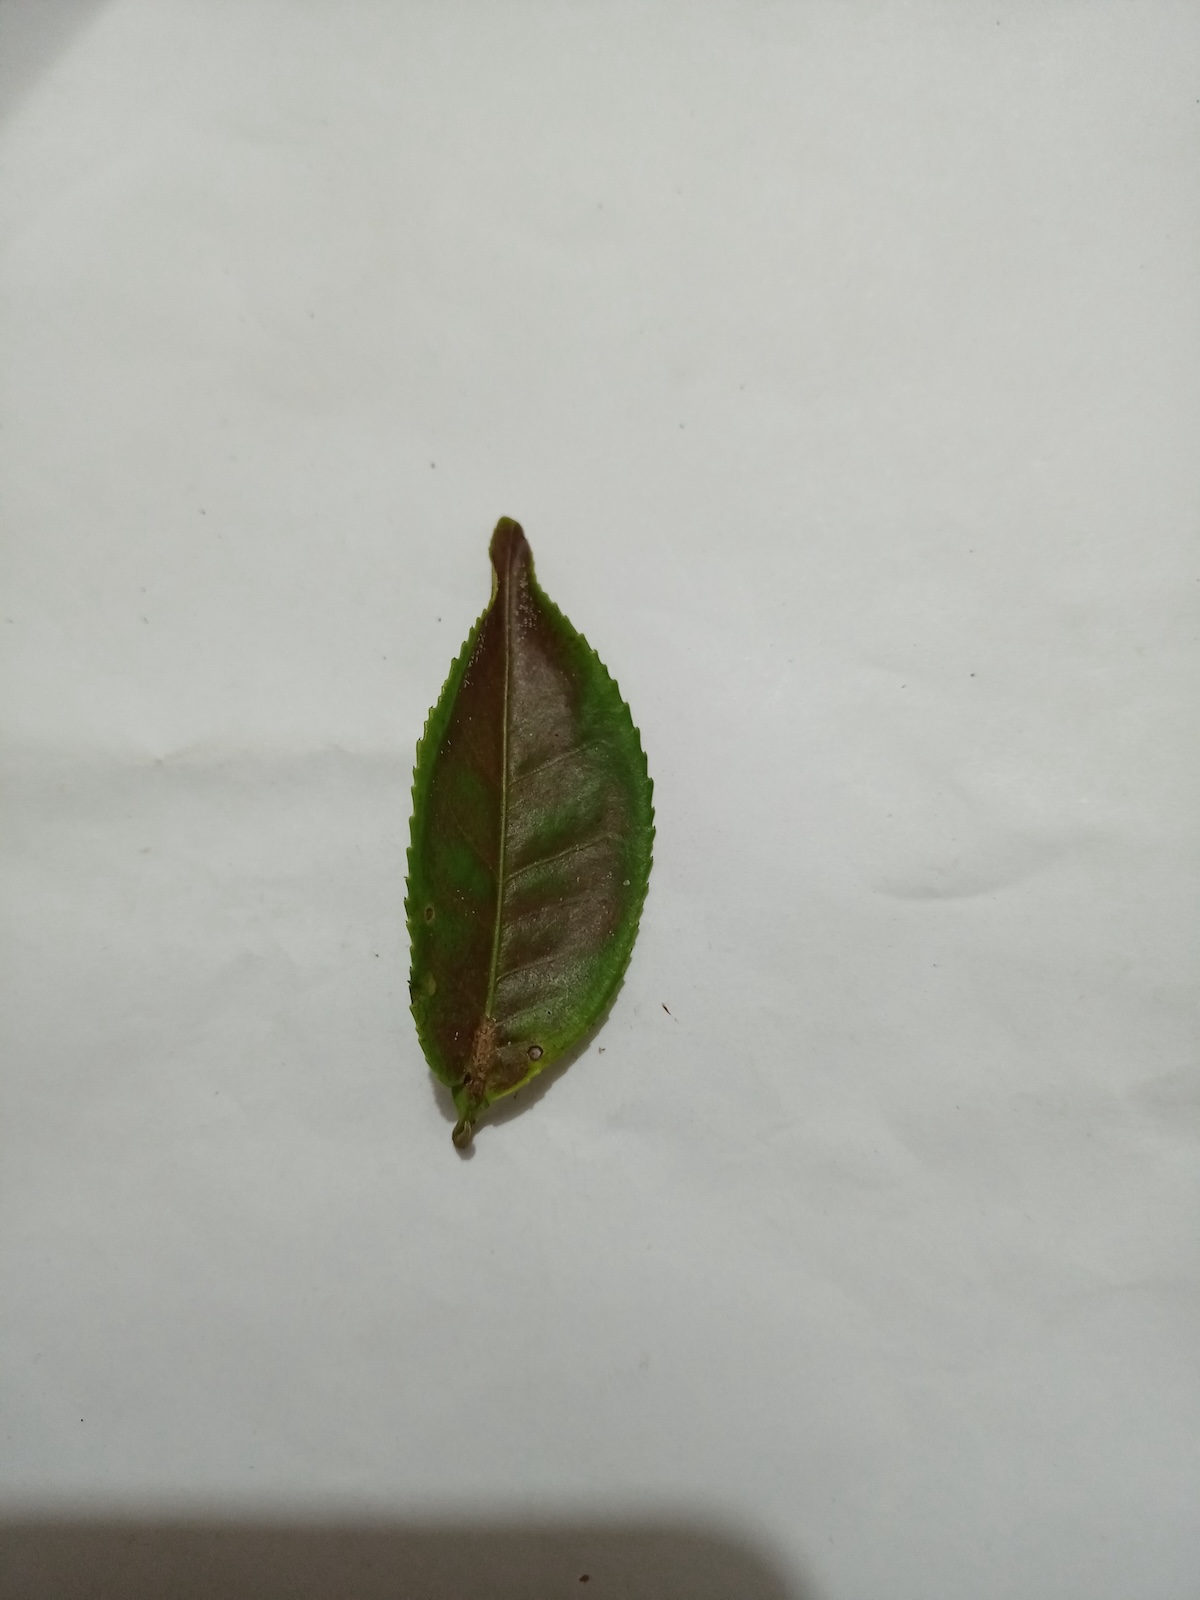
Label: Red spider